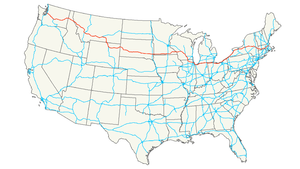
L'Interstate 90 est la plus longue autoroute traversant les États-Unis avec ses presque 5 000 kilomètres. C'est l'interstate la plus au nord qui rejoint les deux côtes est-ouest. Son terminus ouest est la ville de Seattle et son terminus est à Boston, Massachusetts.